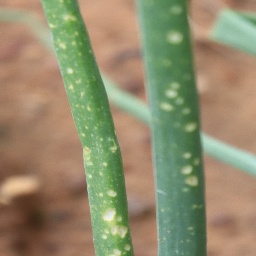
Label: Iris yellow virus